Unethical human experimentation in the United States

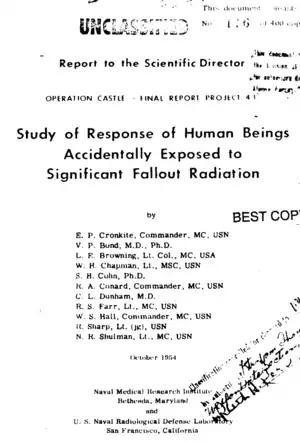
Cover of the final report of Project 4.1, which examined the effects of radioactive fallout on the natives of the Marshall Islands

In a 1946 to 1948 study in Guatemala, U.S. researchers used prostitutes to infect prison inmates, insane asylum patients, and Guatemalan soldiers with syphilis and other sexually transmitted diseases to test the effectiveness of penicillin in treating the STDs. They later tried infecting people with "direct inoculations made from syphilis bacteria poured into the men's penises and on forearms and faces that were slightly abraded ... or in a few cases through spinal punctures". Approximately 700 people were infected as part of the study (including orphan children). The study was sponsored by the Public Health Service, the National Institutes of Health, the Pan American Health Sanitary Bureau (now the World Health Organization's Pan American Health Organization) and the Guatemalan government. The team was led by John Charles Cutler, who later participated in the Tuskegee syphilis experiments. Cutler chose to do the study in Guatemala because he would not have been permitted to do it in the United States. In 2010 when the research was revealed, the U.S. officially apologized to Guatemala for the studies. A lawsuit has been launched against Johns Hopkins University, Bristol-Myers Squibb and the Rockefeller Foundation for alleged involvement in the study.